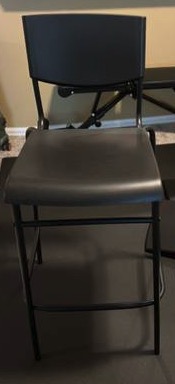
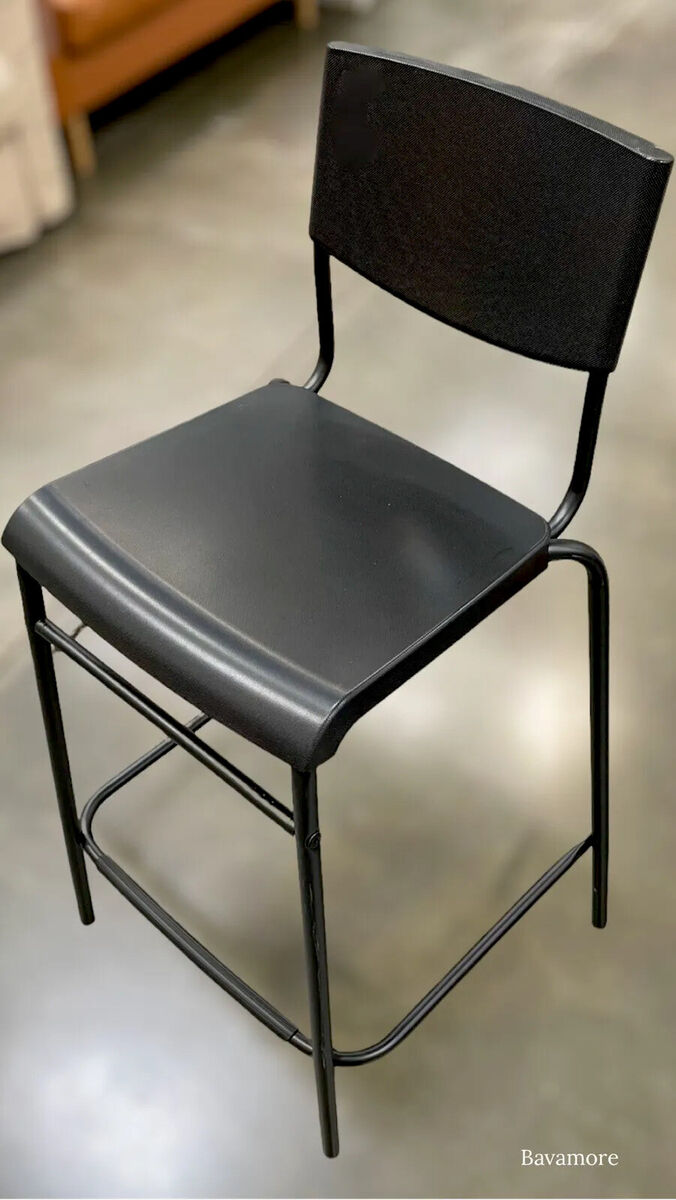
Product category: stool
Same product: yes